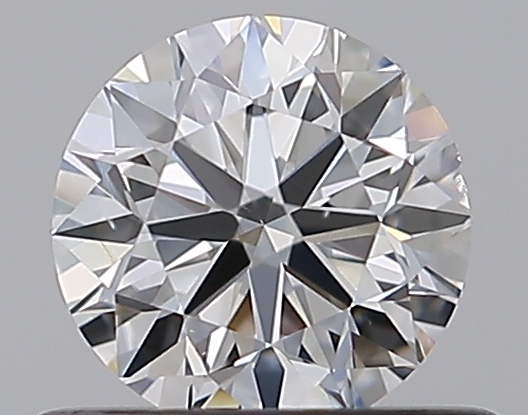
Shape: round
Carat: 0.5
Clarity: VS2
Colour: E
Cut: VG
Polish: EX
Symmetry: VG
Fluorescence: N
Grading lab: GIA
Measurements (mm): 4.98 x 5.01 x 3.16